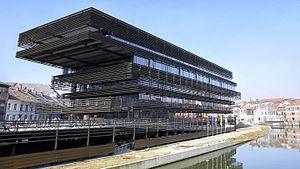
La Bibliothèque De Krook est une médiathèque oeuvrant pour la connaissance, la culture et l’innovation dans la ville belge de Gand. Il s’agit d’une initiative de la ville de Gand, de l’Université de Gand et de l’IMEC. Le bâtiment a ouvert ses portes le 10 mars 2017. Son nom fait référence au coude de l’Escaut et à son quartier, le Waalse Krook, où le bâtiment est maintenant implanté.